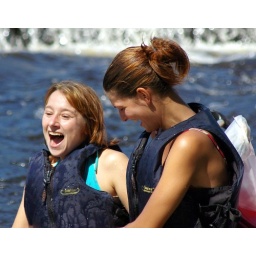
86 Vyssi Brod 2 girls in a boat 24.8.07 3